Alhárabe

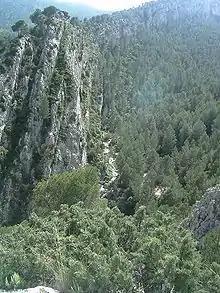
Alhárabe River as it passes through the Puerta area

Alhárabe is a river in Spain. It is a tributary of Segura.